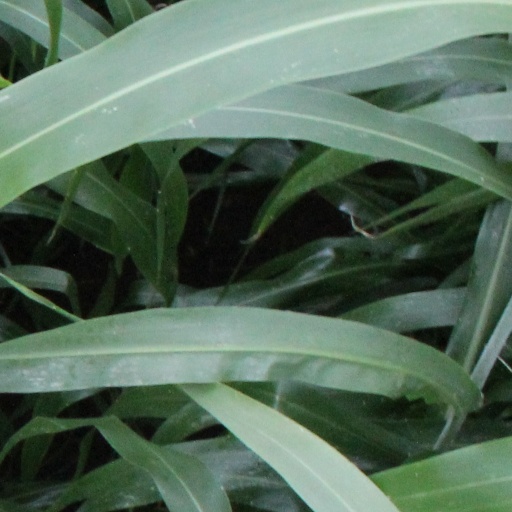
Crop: sorghum